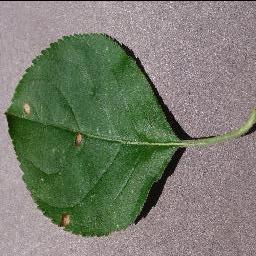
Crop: apple
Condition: black_rot